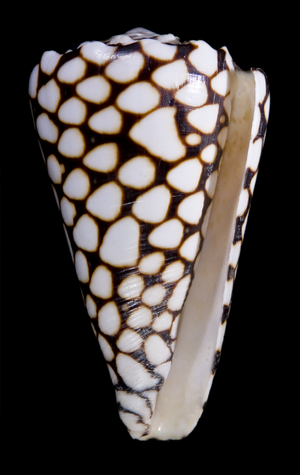
Cone Marbré - Conidae - Ile de Cebu Philippines - 7cm
Conus marmoreus est une espèce de mollusque de la famille des Conidae. Il fait partie des cônes venimeux et peut être dangereux pour l'homme.